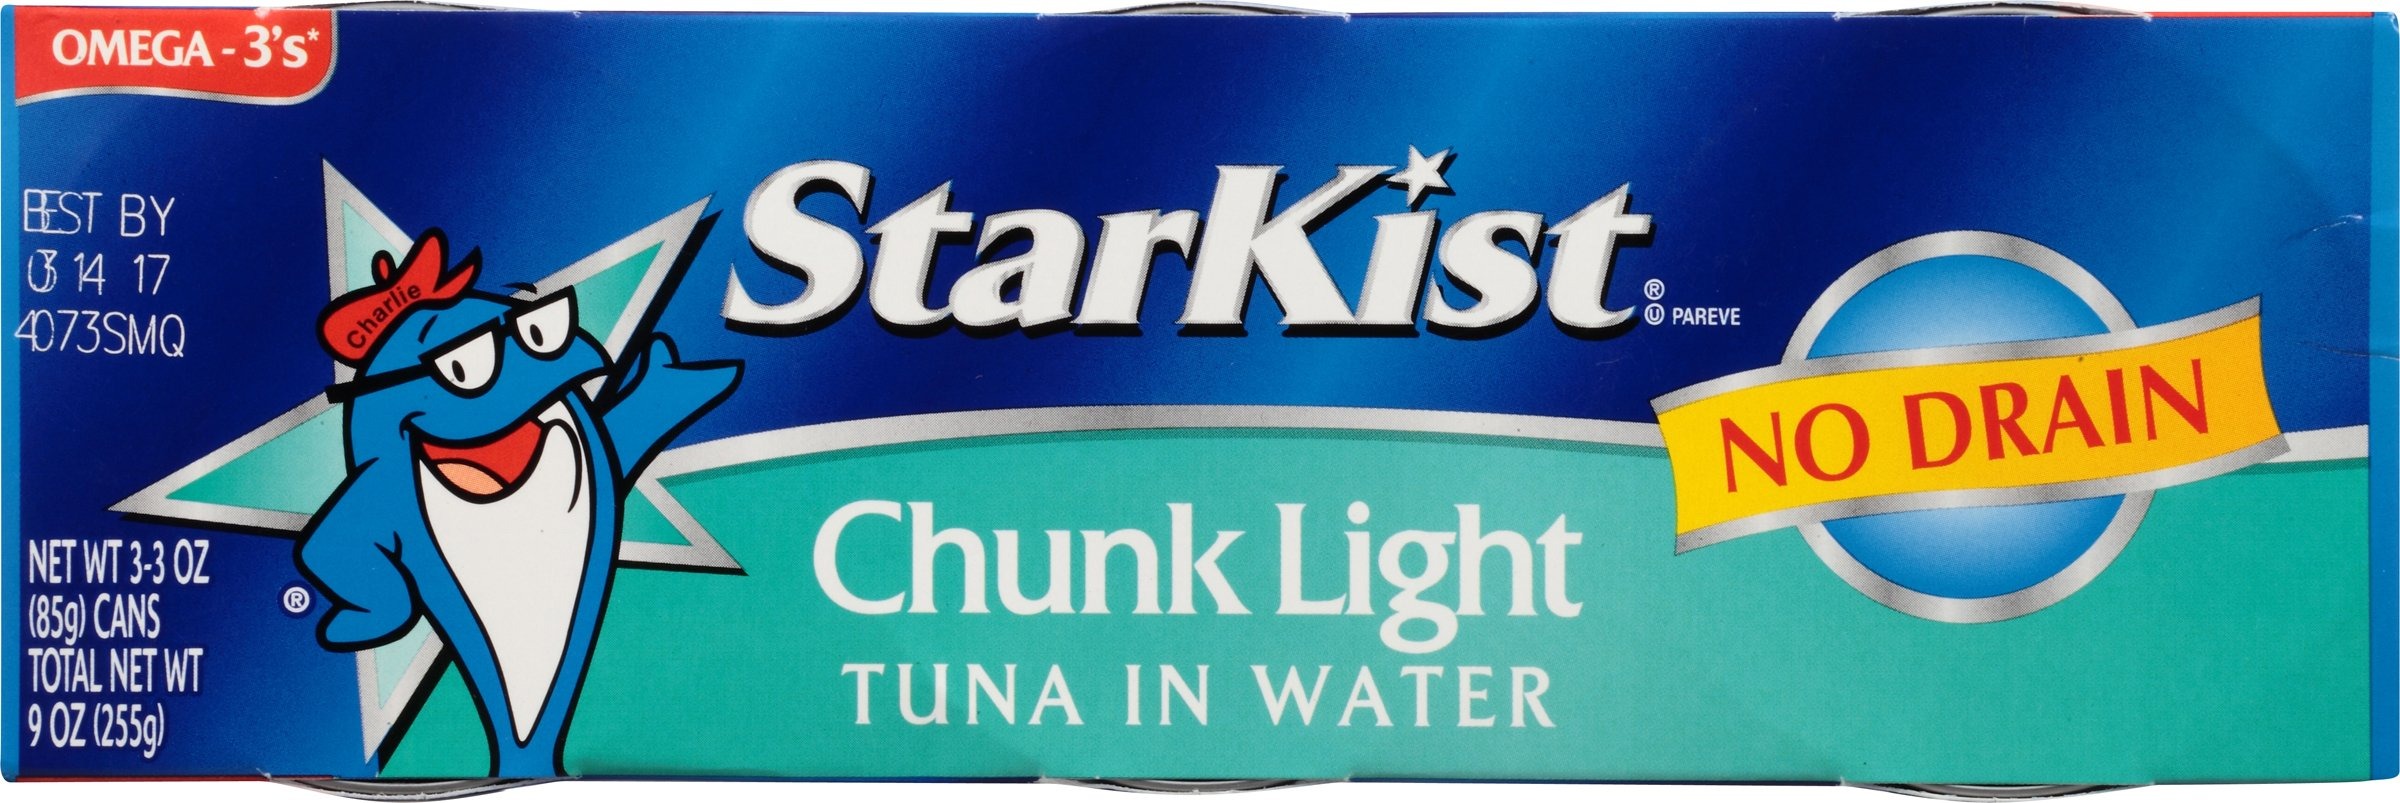
Item Name: StarKist Chunk Light Tuna in Water, 3 Ounce, 3 Count
Bullet Point: Dolphin safe. Product of Ecuador
Value: nan
Unit: None

Price: 6.285